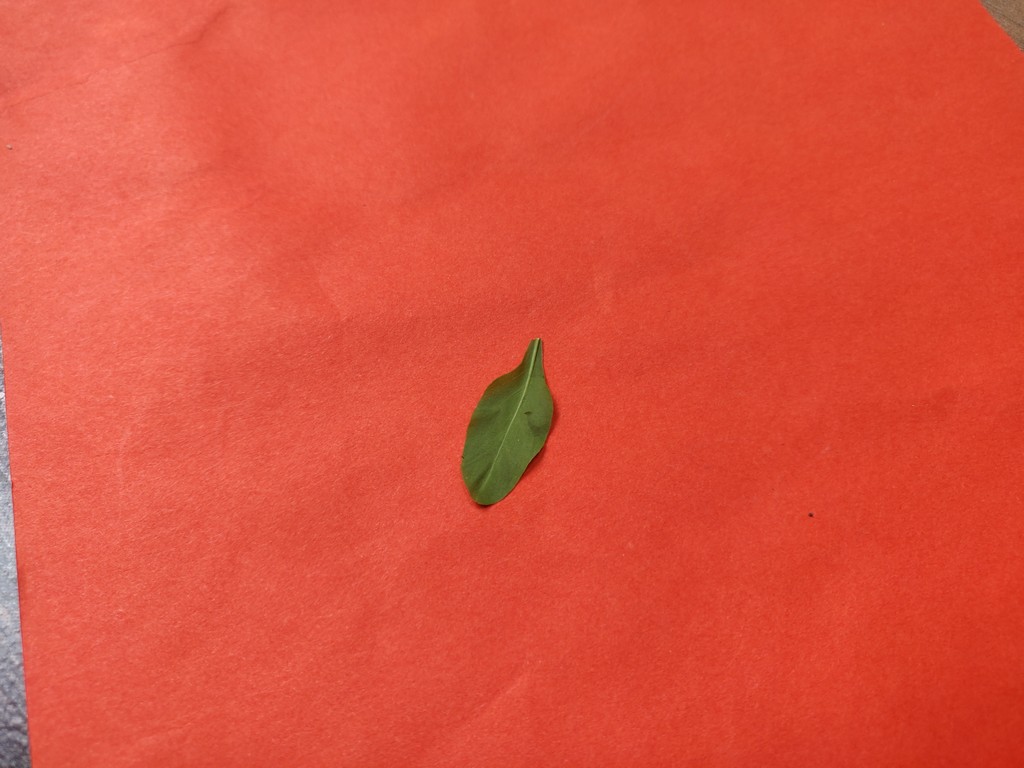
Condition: Healthy
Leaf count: single
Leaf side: back